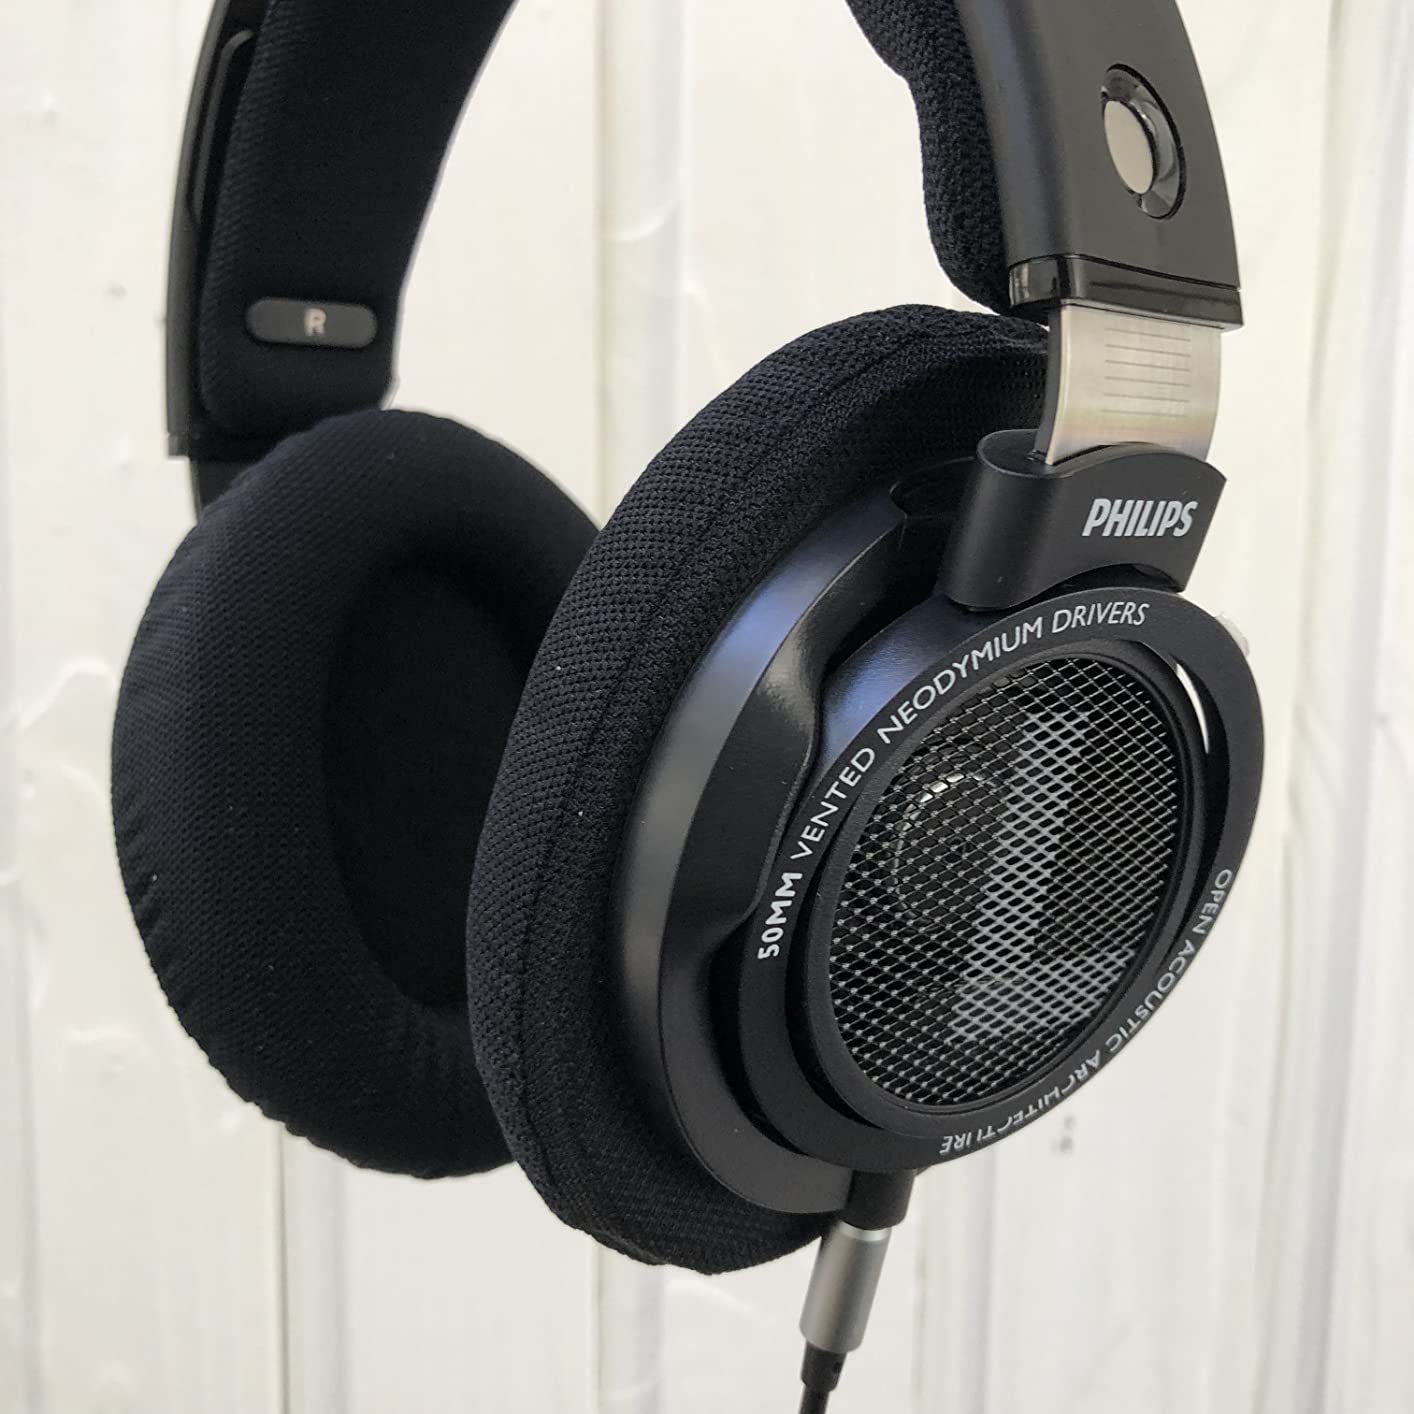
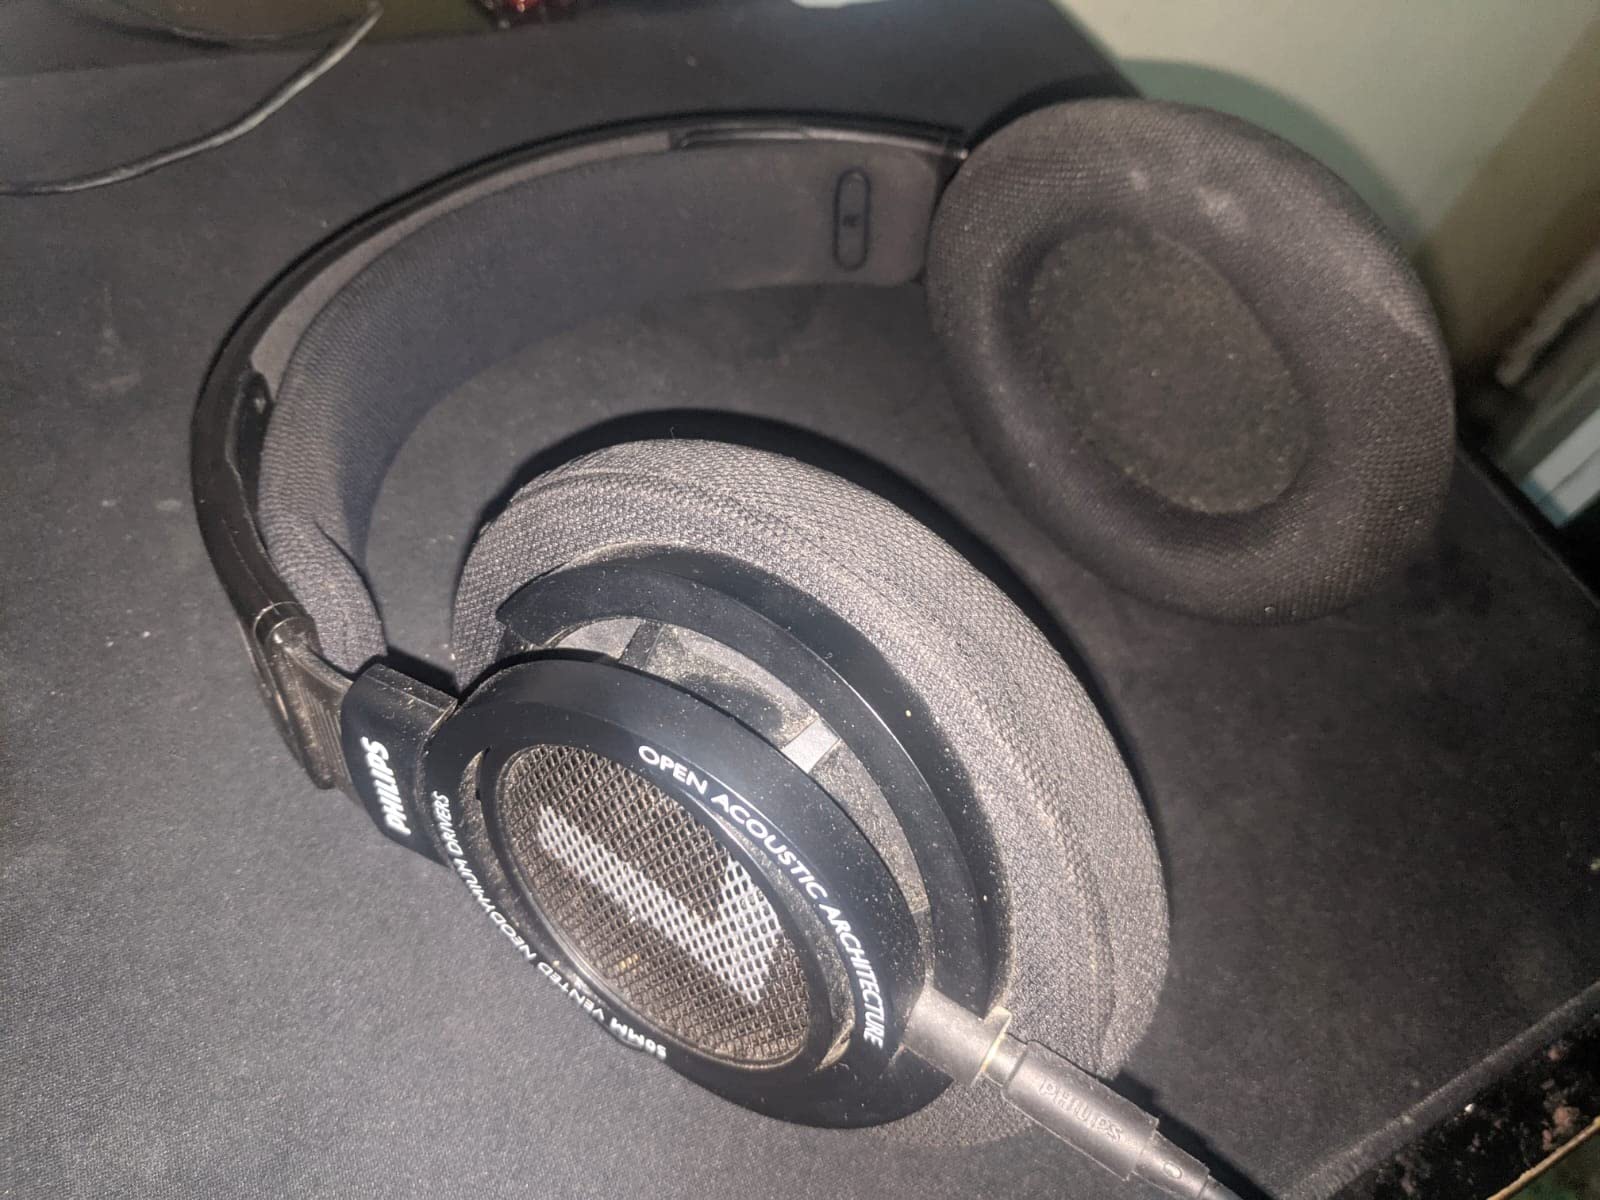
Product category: headphones
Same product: yes